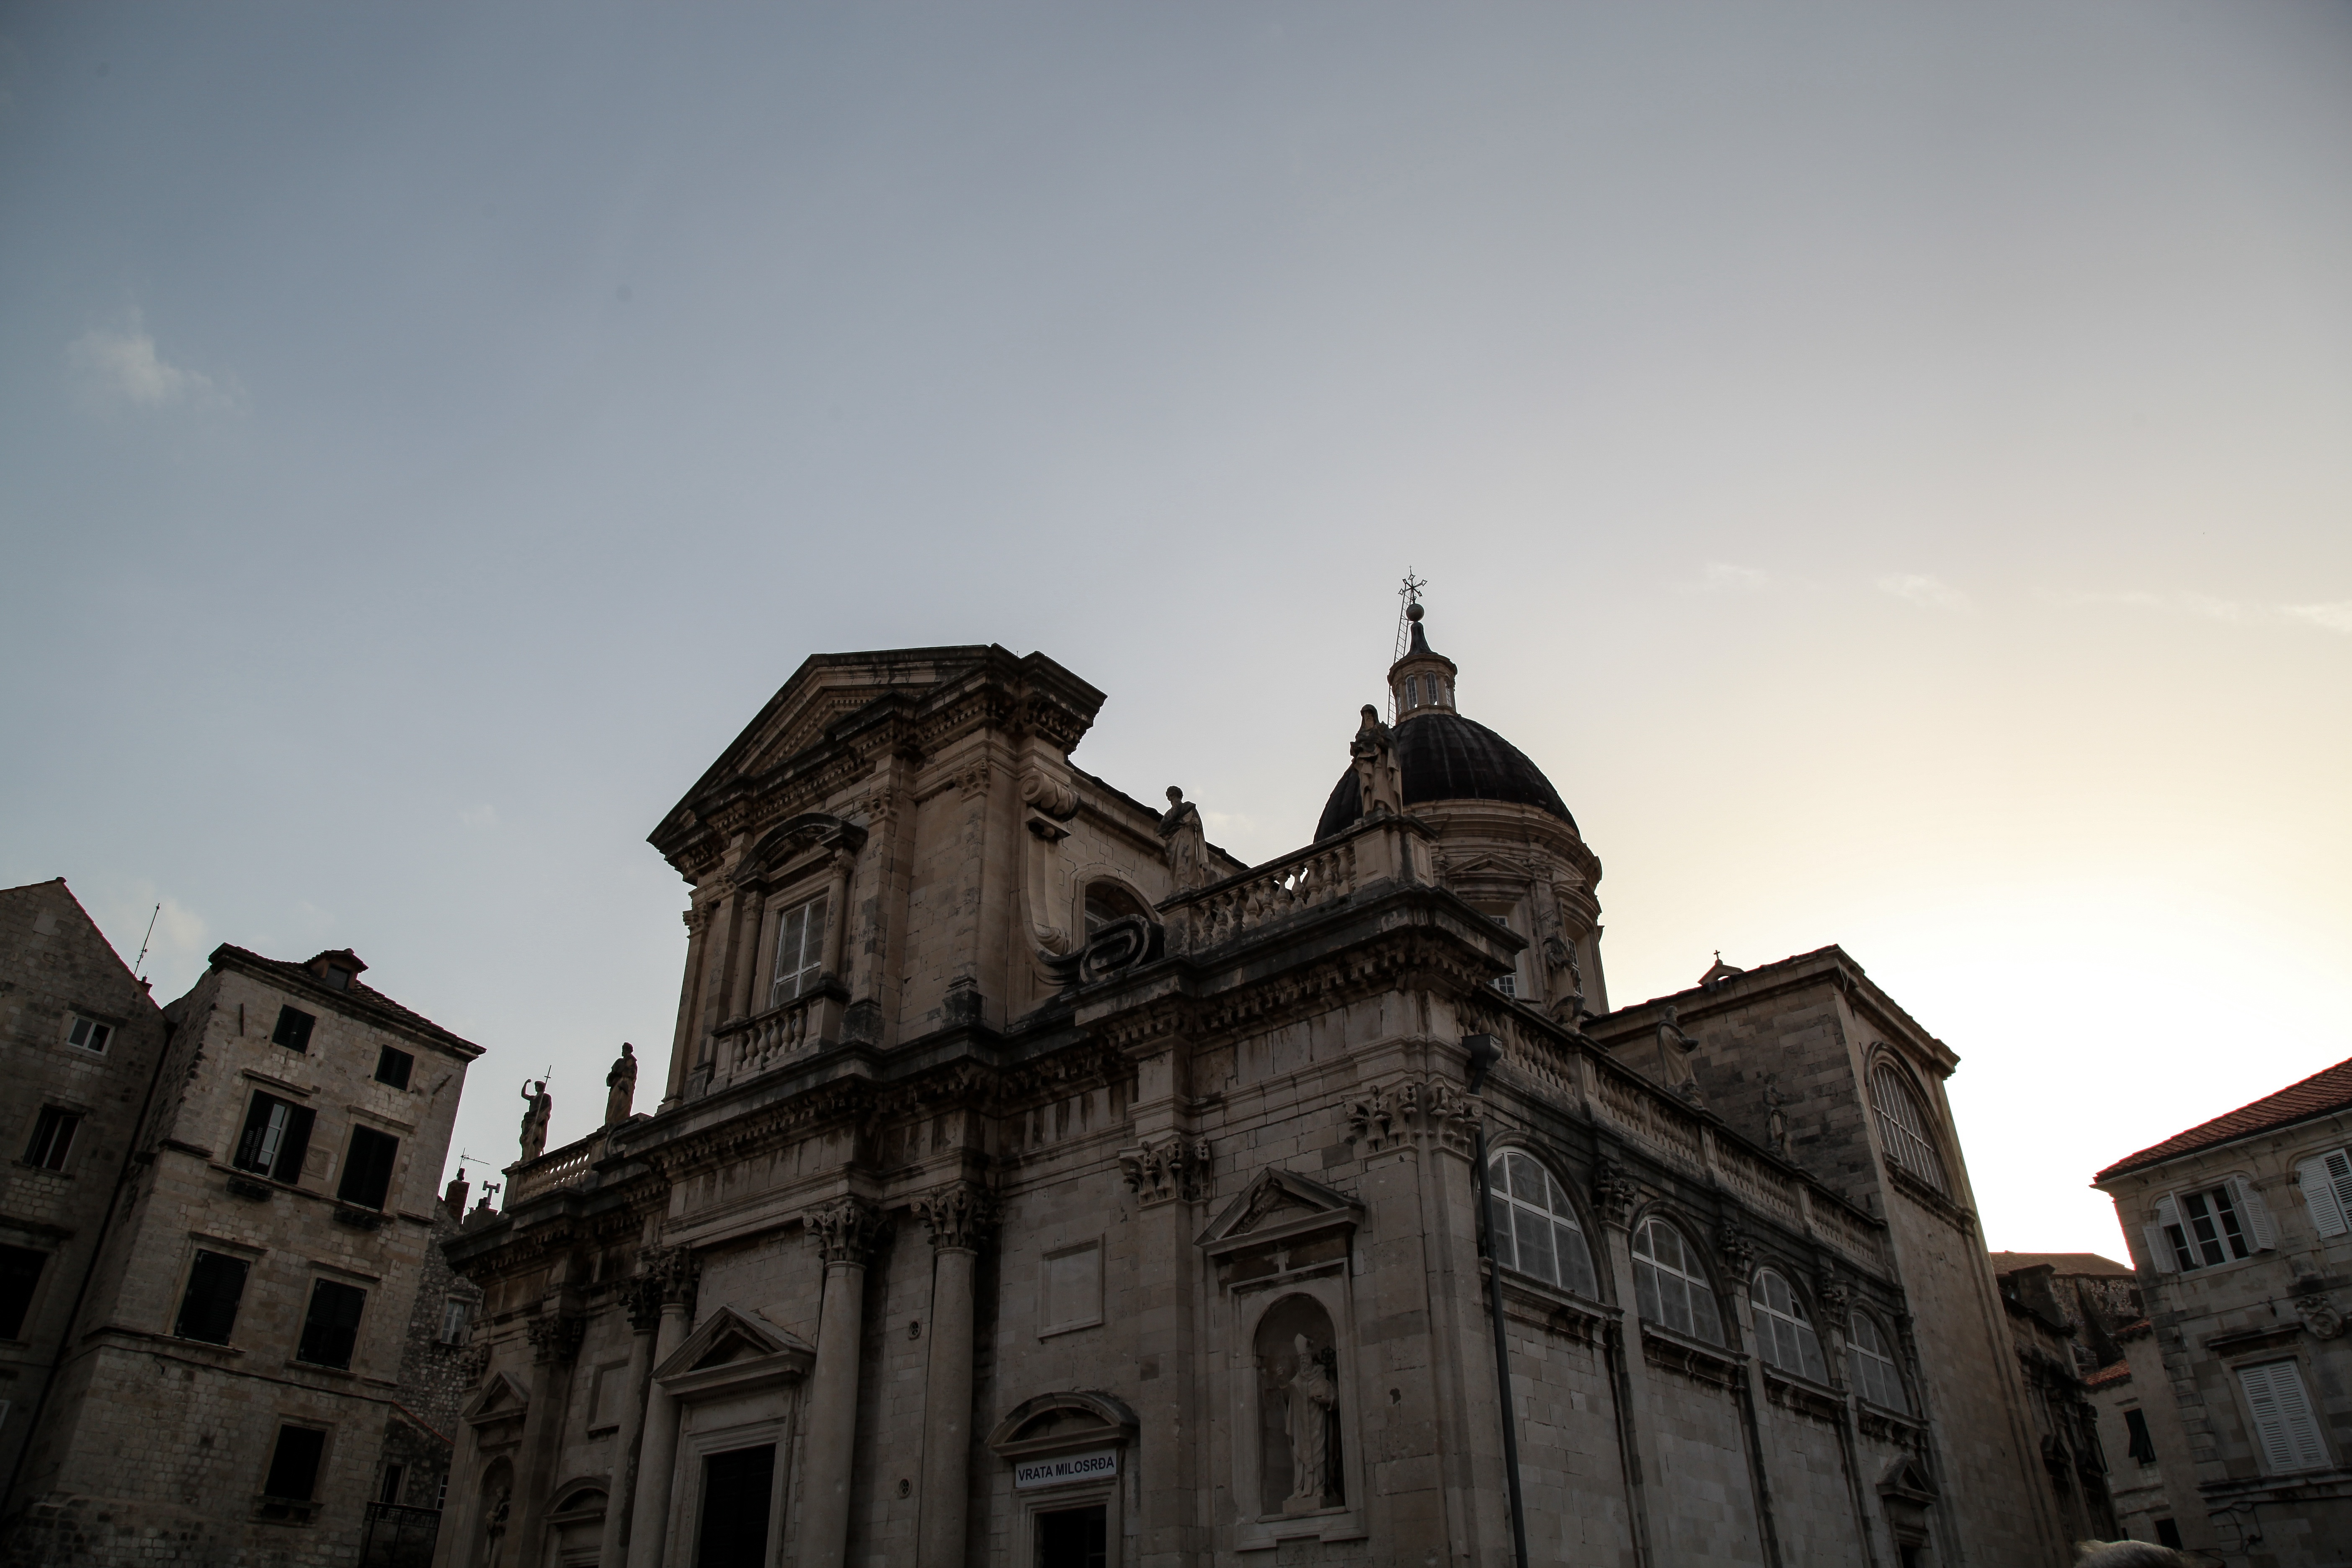
architecture, town, building, city, cityscape, landmark, facade, church, cathedral, place of worship, spire, human settlement